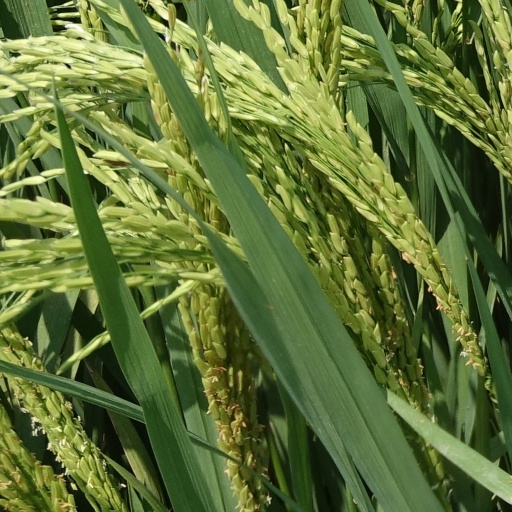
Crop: rice